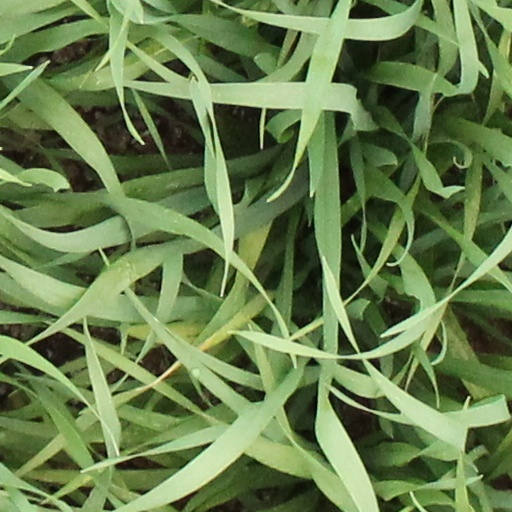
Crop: wheat